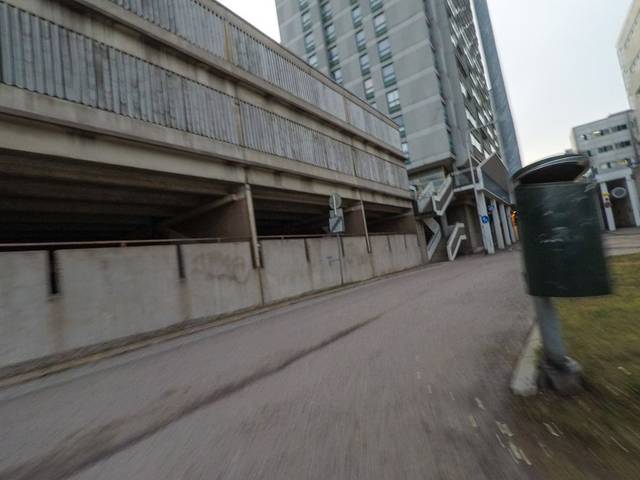
Region: Finland
Coordinates: 60.181, 24.961